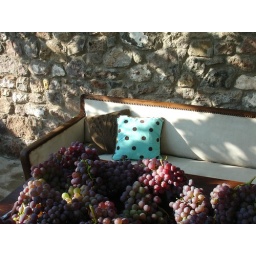
afra's pillows in the clients house in assos - kozlu